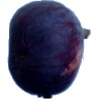
Label: fig